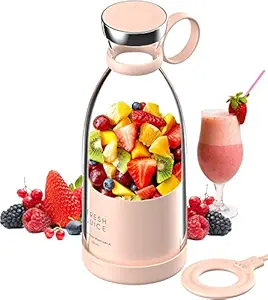
Personal Size Blender
Category: Home&Kitchen
Price: 669 (list price: 1499)
Rating: 2.3 (13 ratings)
About this product: ✔【Easy to carry around】- This handheld blender is equipped with a travel cover for easy carrying. You can drink nutritious juices, milkshakes or smoothies wherever you want, such as home, office, gym, travel or any other outdoor activities. In addition, it can be taken on the plane.|✔【Portable design】: The unique design can separate the base and the cup body. The USB juicer cup is equipped with 1400mAh rechargeable high-quality batteries that can be recharged in a variety of ways, like charging by power bank, AC Adapter, and charging time is 3-5 hours; fully charged can produce 15-20 cups of juice.|✔【food grade material】- The portable blender is made by high-quality ABS and silicone, food-grade material. It has unique safety design including Silicone bottom, non-slip and shock absorption.This portable juicer is also a suitable gift for juice and travel enthusiasts.|✔【4 Blade design】- The portable blender for milkshakes and smoothies has a powerful motor base and 4 food-grade stainless steel 3D blades.The SUS304 Stainless Stell of cutter head made with food-grade electrolysis technology is durable and has excellent mixing ability, allowing the pulp to be quickl|✔【One button blending/cleaning】: simple button touch. 350ml capacity when cleaning, just put an appropriate amount of water in the cup and press the button to automatically clean. This can save you a lot of trouble.